1972 Québec general strike

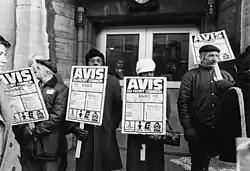
Picket line during the 1972 Québec general strike

The 1972 Québec general strike was a general strike that took place in Québec in 1972. The strike began on 11 April and lasted until 21 April, when the government of Québec banned the workers from striking and imprisoned the leaders of the three unions, as well as several dozen union organisers. With around 300 000 workers participating, it was one of the largest strikes in North American history.